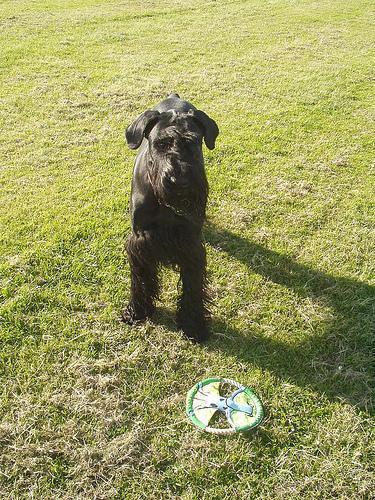
giant_schnauzer